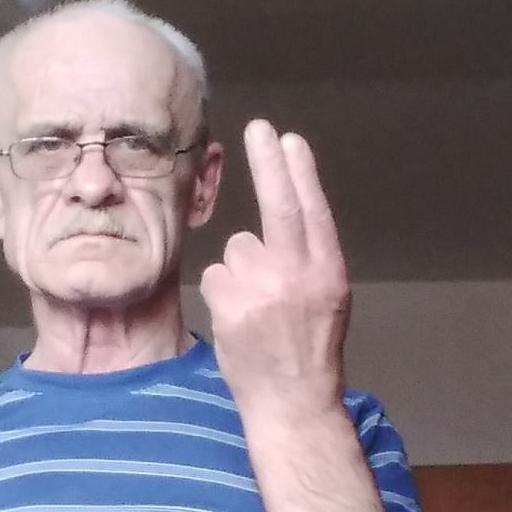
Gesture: two_up_inverted